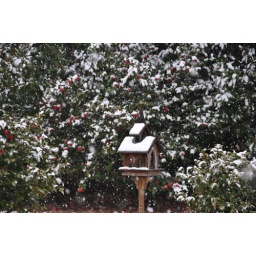
Fw: bird house in the snow